Jacob Bunel

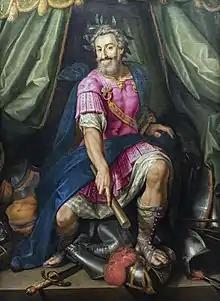
Portrait of Henry IV

Jacob Bunel (c.1558, Blois - 14 October 1614, Paris) was a French painter, associated with the Second School of Fontainebleau.